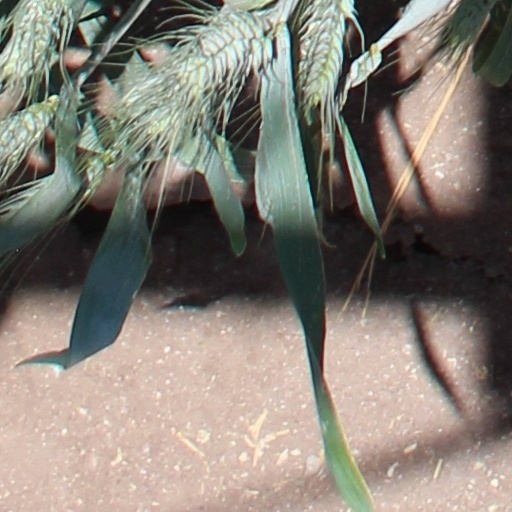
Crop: wheat